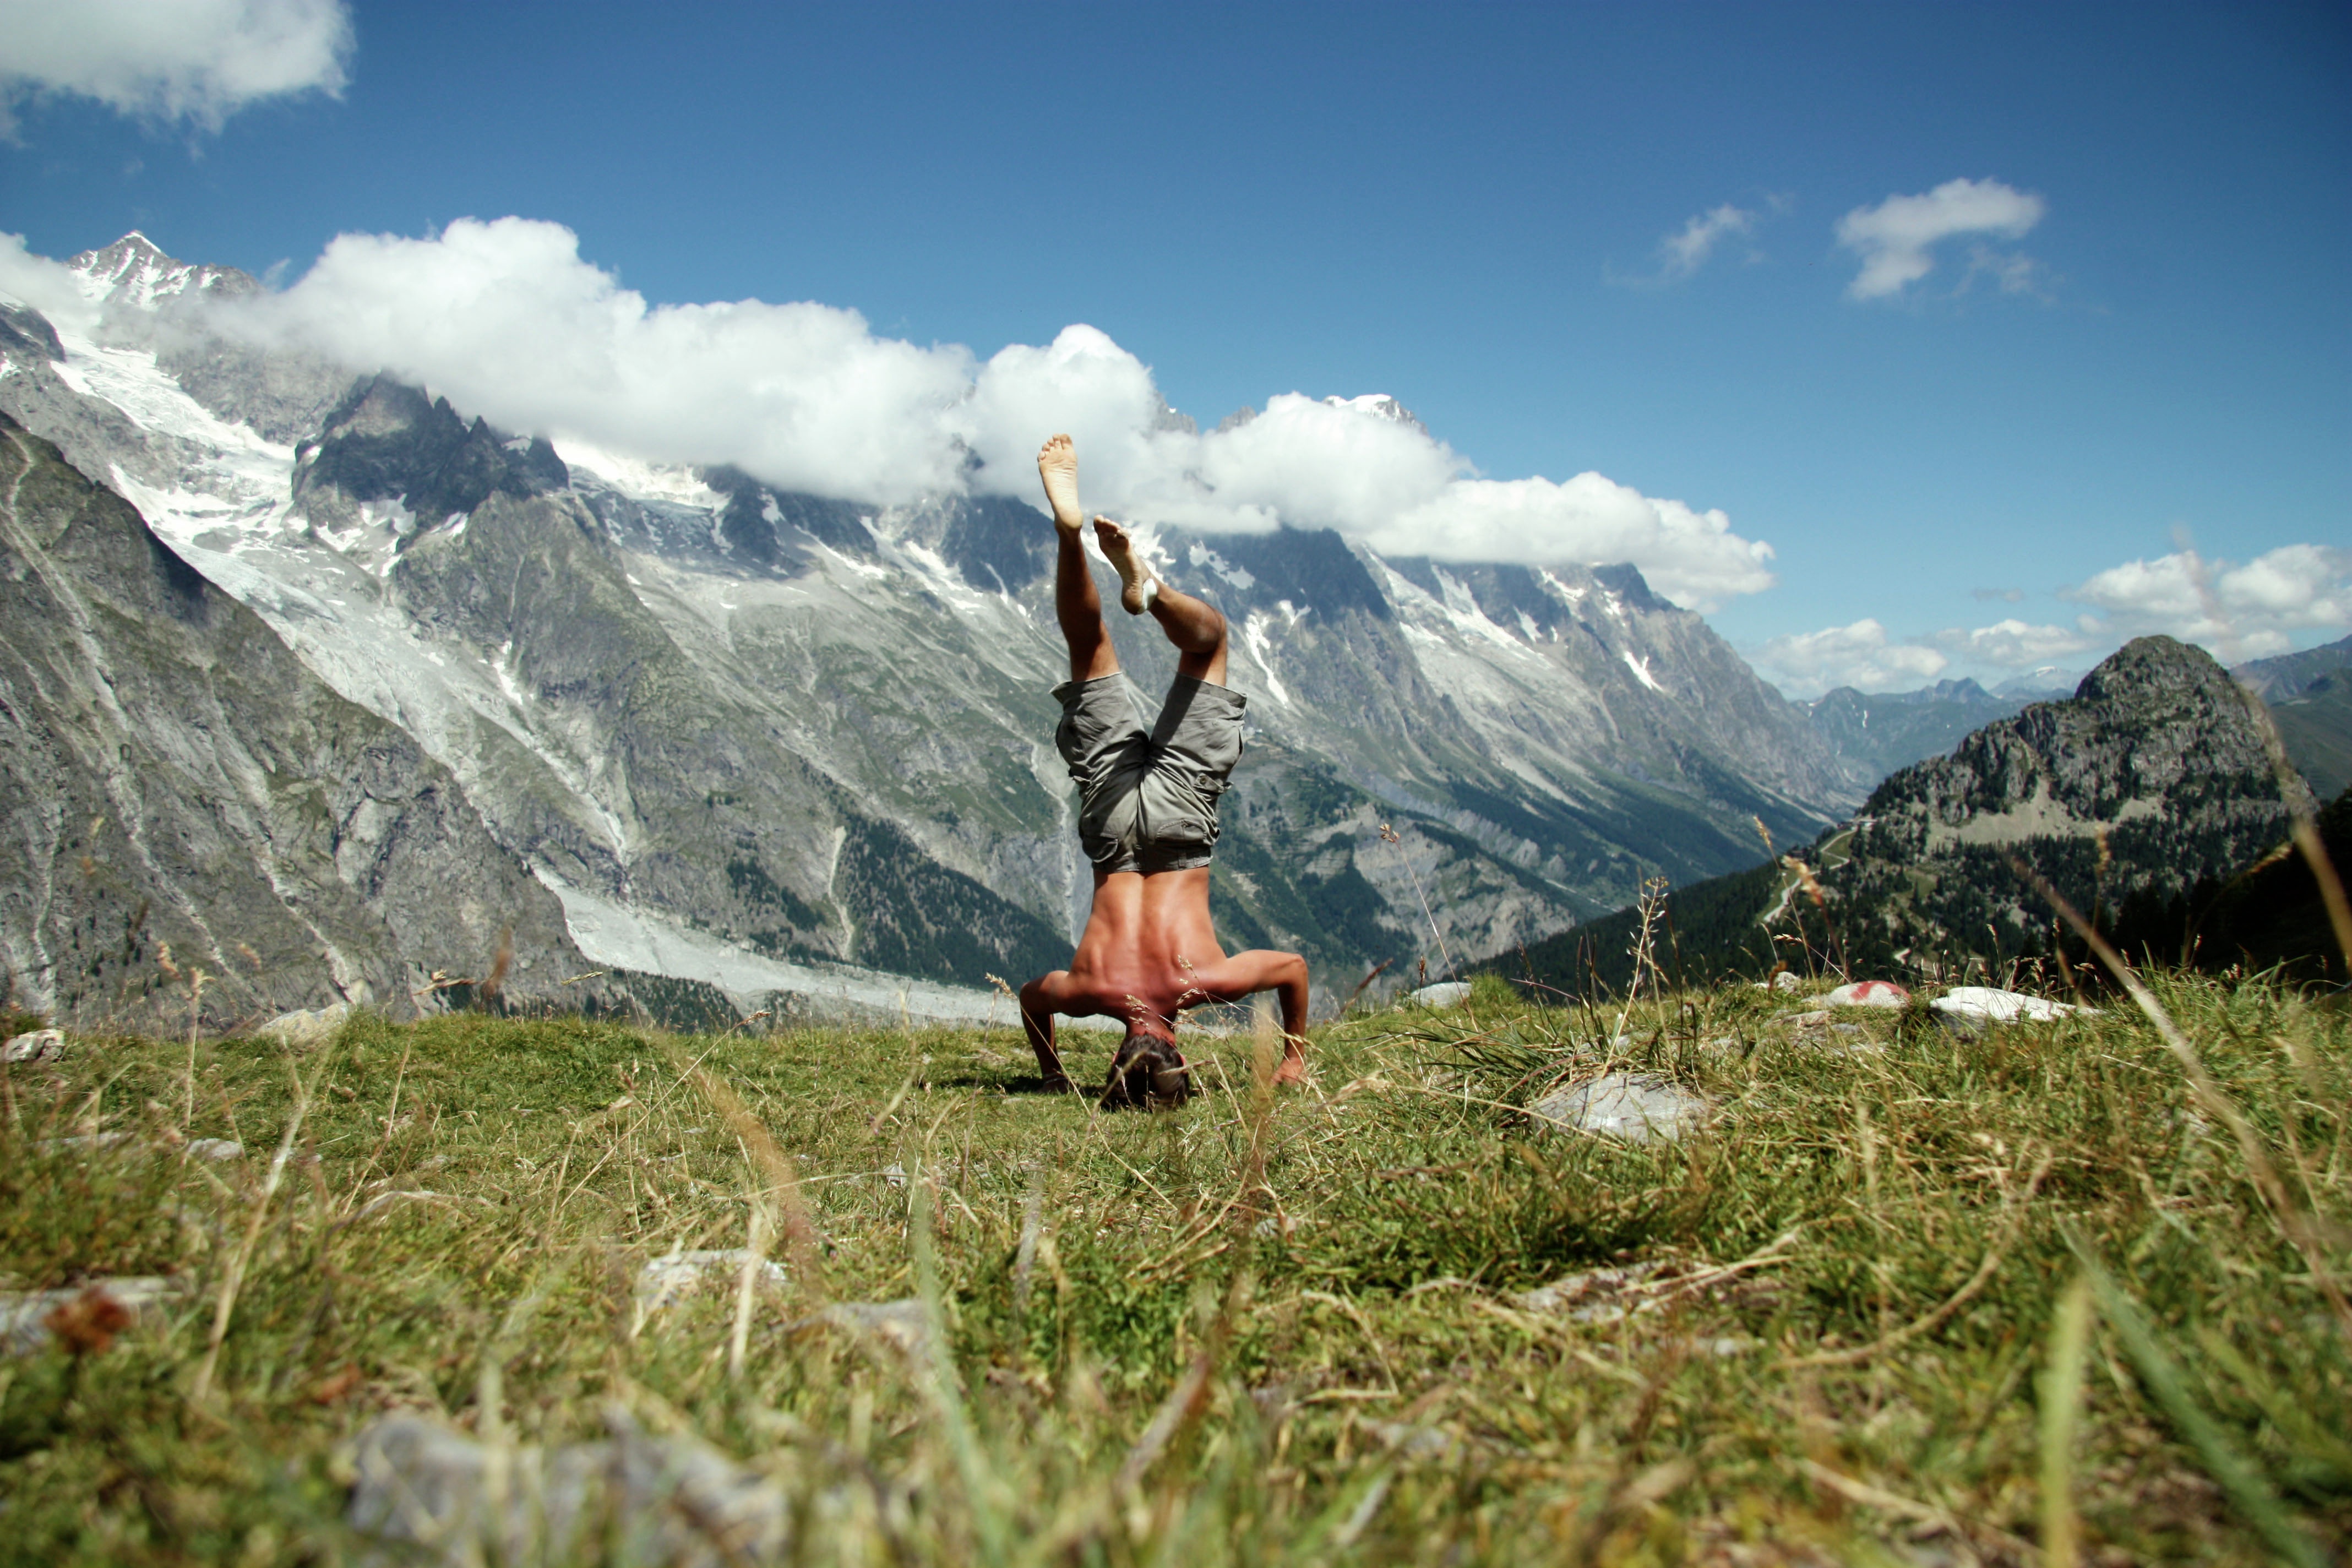
wilderness, walking, mountain, hiking, meadow, adventure, mountain range, climbing, extreme sport, ridge, summit, mountaineering, sports, alps, backpacking, mountainous landforms